USCGC Healy

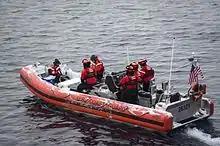
"Healy"s small boat 26321 conducts science operations gathering water samples in the Arctic Ocean during Arctic West Summer 2015.

"Healy" is an optimally manned vessel, meaning she has the minimum number of personnel staffed in order to safely navigate. Due to the vast array of missions conducted by "Healy", it is vital that crew members are fully qualified on a number of duties. "Healy" operates two A-Frames, one on the aft working deck and one on the starboard side. There are two articulated cranes on the aft working deck, with the starboard side rated to and the port side rated to . The aft working deck provides ample space to conduct science and research operations. "Healy" has a forecastle crane with a load capacity of , and two 04 level cranes with load capacities of 15 tons each. "Healy" has a Dynamic Positioning System (DPS) that uses her 2200-horsepower Omnithruster Bow Thruster system, which aids in navigation and station keeping during science operations. Her flight deck is capable of landing both of the Coast Guard's helicopter airframes, and attached is a hangar that can house 2 Eurocopter HH-65 Dolphin helicopters. "Healy" can accommodate 8 ISO vans on the ship, which are used as science labs and workstations. "Healy" has three small boats on board. One is the Arctic Survey Boat (ASB), which is on the starboard side. "Healy" has two Cutter Boat Large (CBL) Rigid Hull Inflatable Boats (RHIB), one on each side.